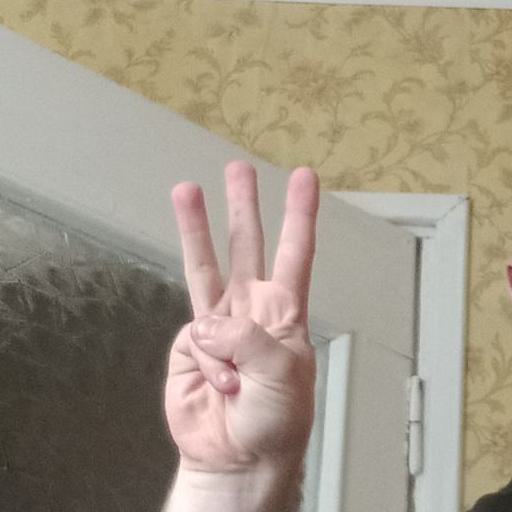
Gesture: three